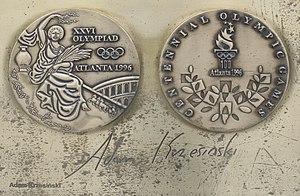
Adam Artur Krzesiński, né le 13 septembre 1965 est un escrimeur polonais, pratiquant le fleuret.